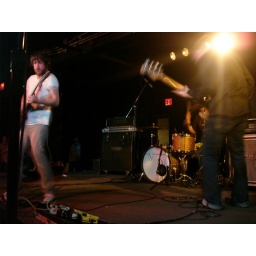
at the black cat in washington dc, may 3 '09